Werther

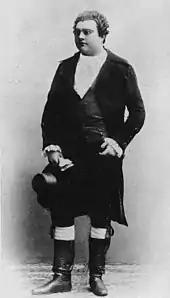
Ernest van Dyck in the title role, its first singer, ca. 1892

percussion (1) (bass drum, triangle),